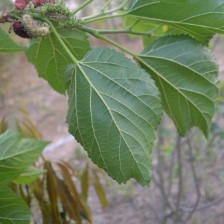
Variety: ChiangMaiBuriram60